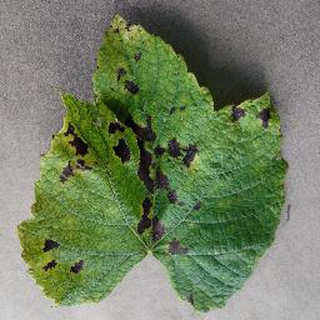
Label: grape_leaf_blight